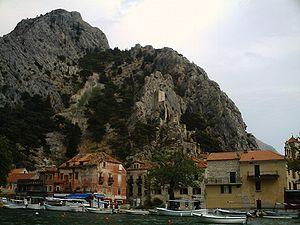
Omiš est une ville et une municipalité située en Dalmatie, dans le comitat de Split-Dalmatie, en Croatie. Au recensement de 2001, la municipalité comptait 15 472 habitants, dont 97,93 % de Croates et la ville seule comptait 6 565 habitants.